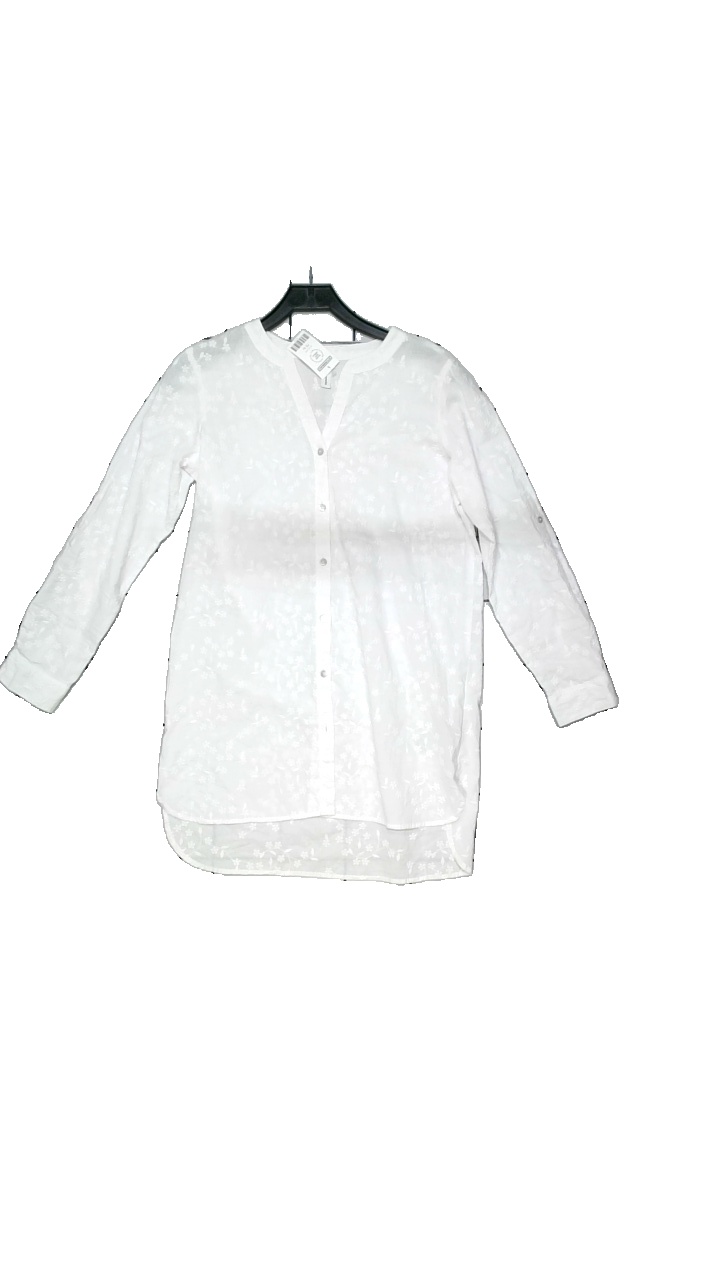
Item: Blouse (Ladies)
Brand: Soya/soyaconcept
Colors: White
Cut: Loose
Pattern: Embroidered
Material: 100% cotton
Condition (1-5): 5
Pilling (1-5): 4
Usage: Reuse
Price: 50-100